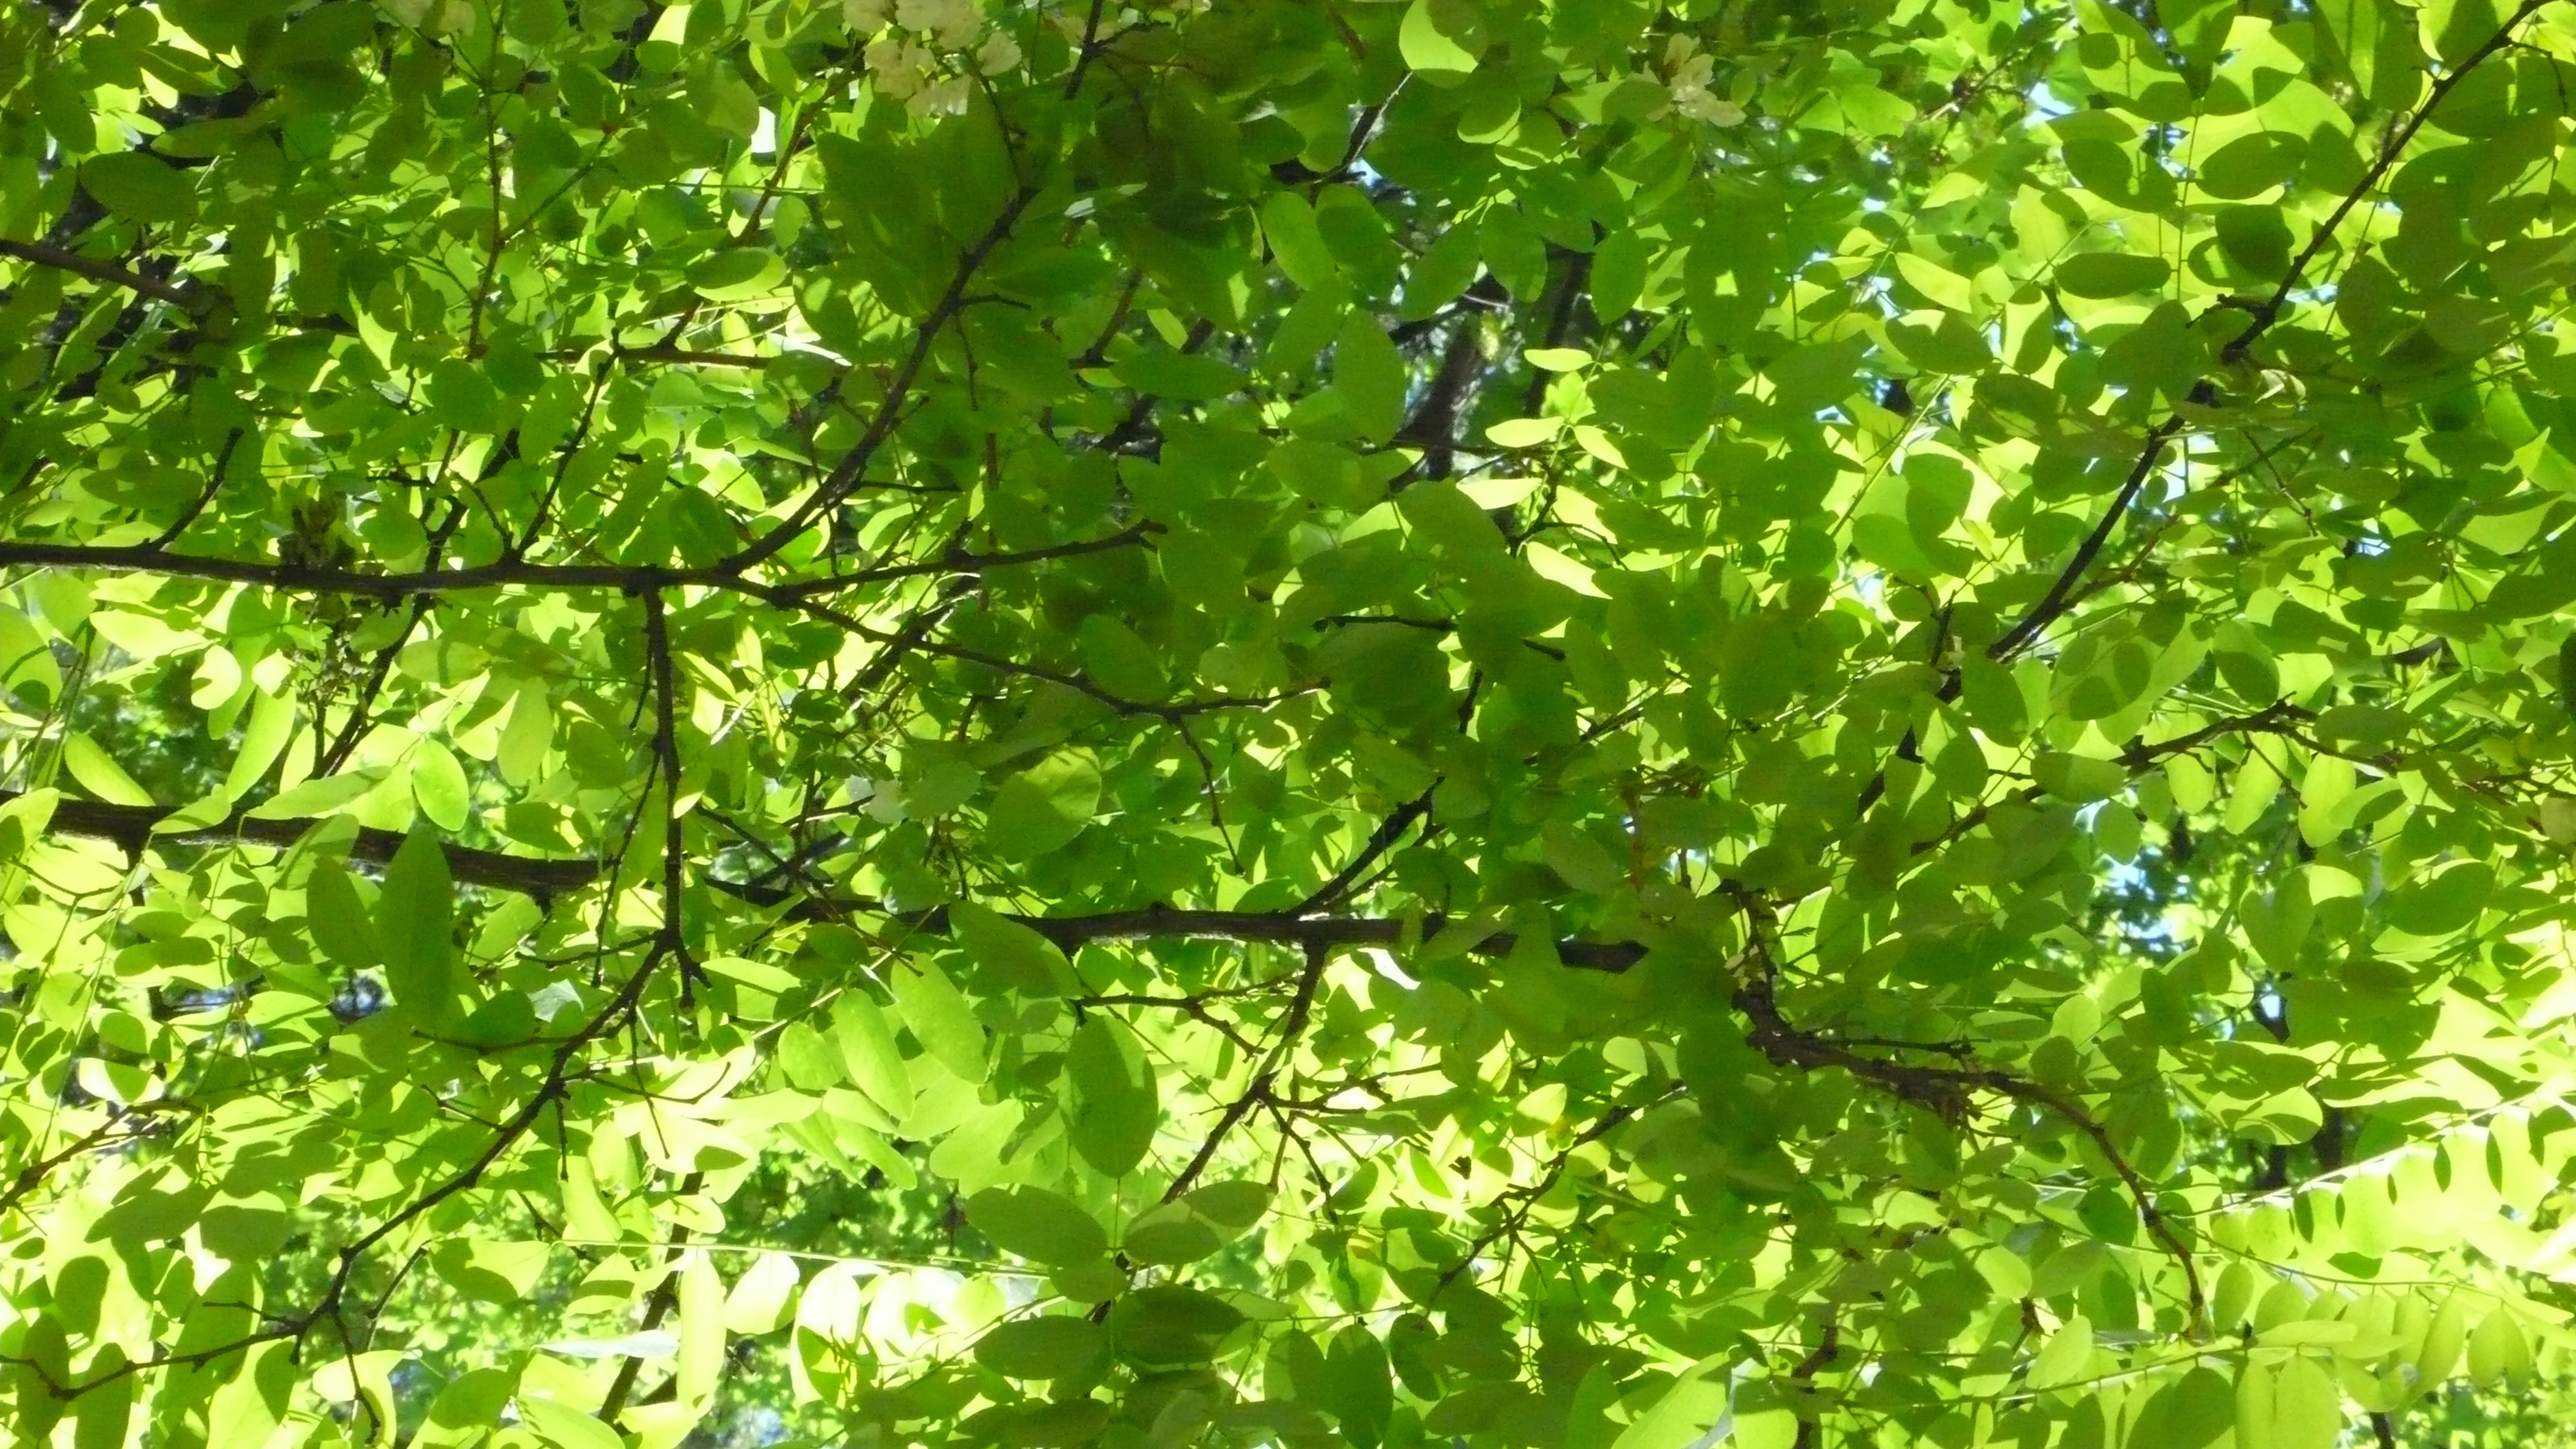
tree, nature, branch, plant, fruit, leaf, flower, food, green, produce, shrub, deciduous, flowering plant, woody plant, land plant